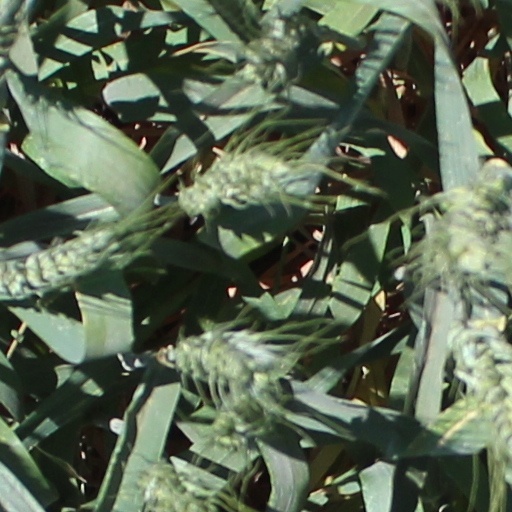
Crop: wheat